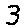
Label: 3